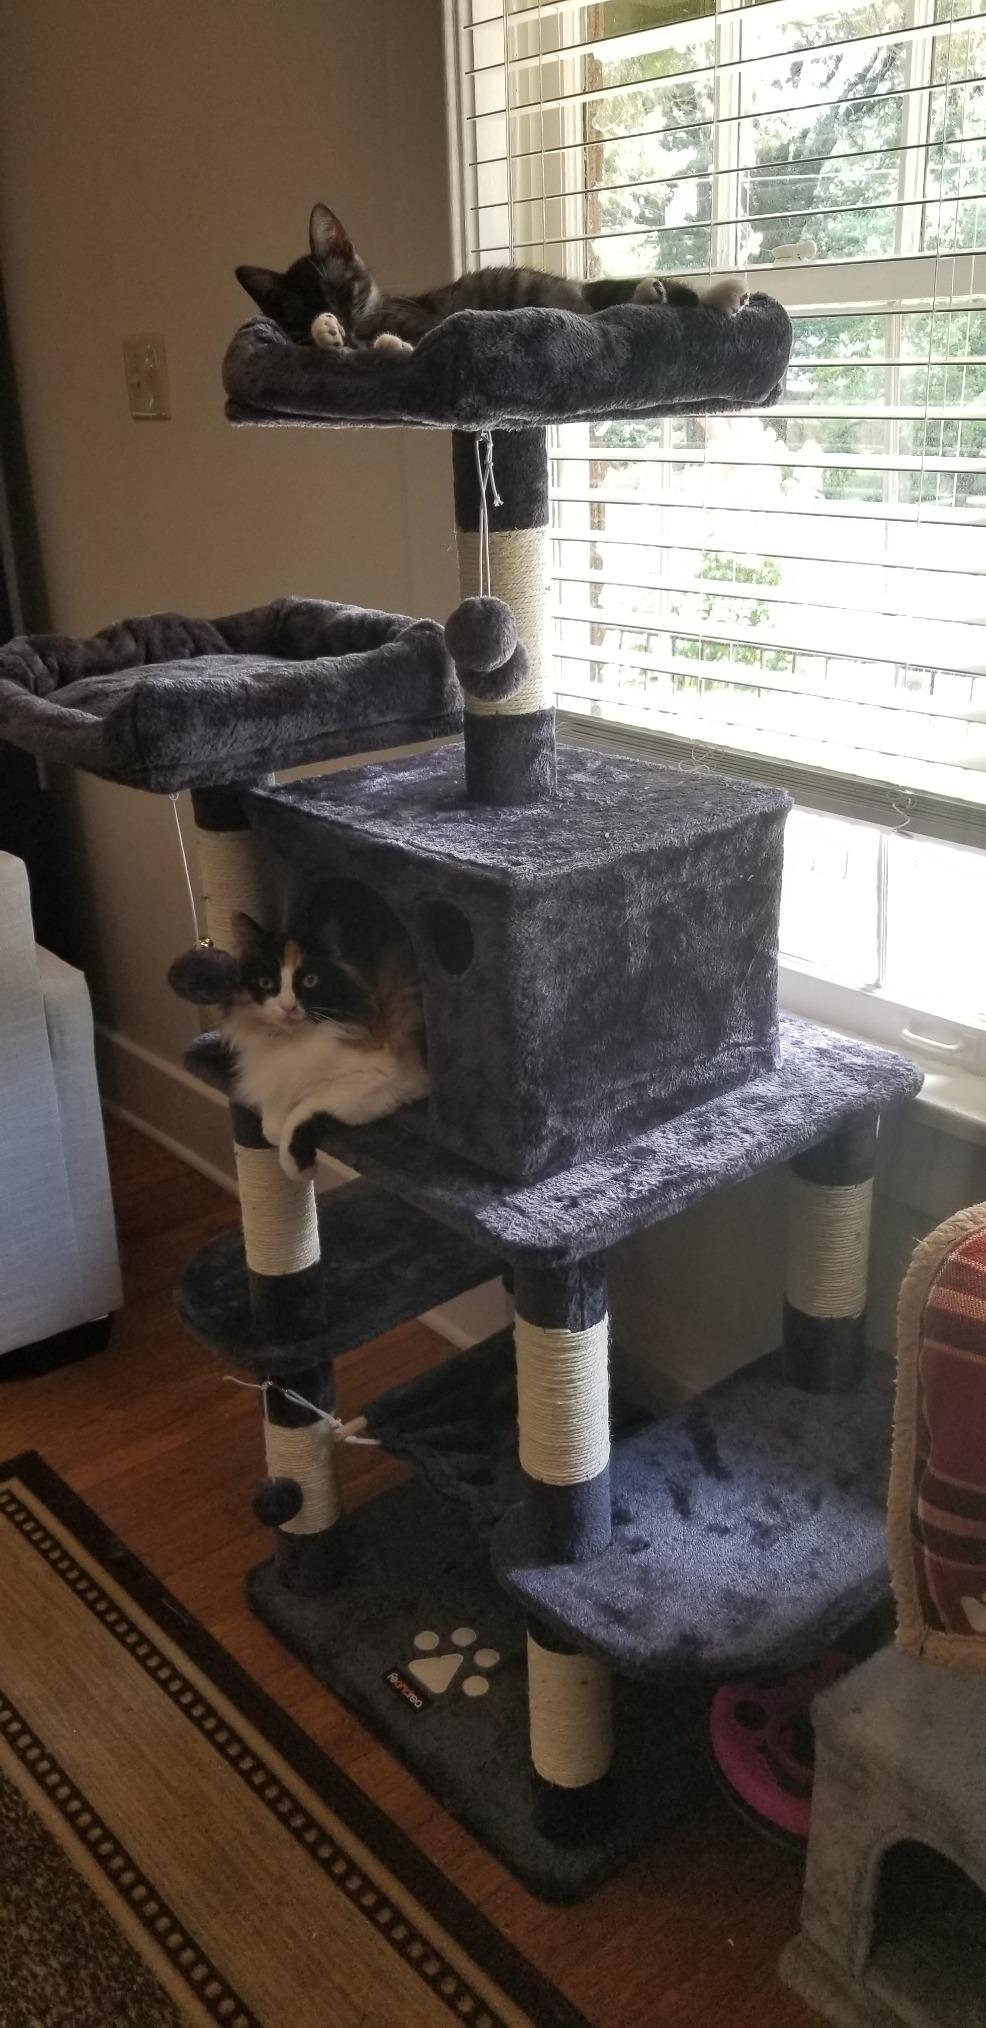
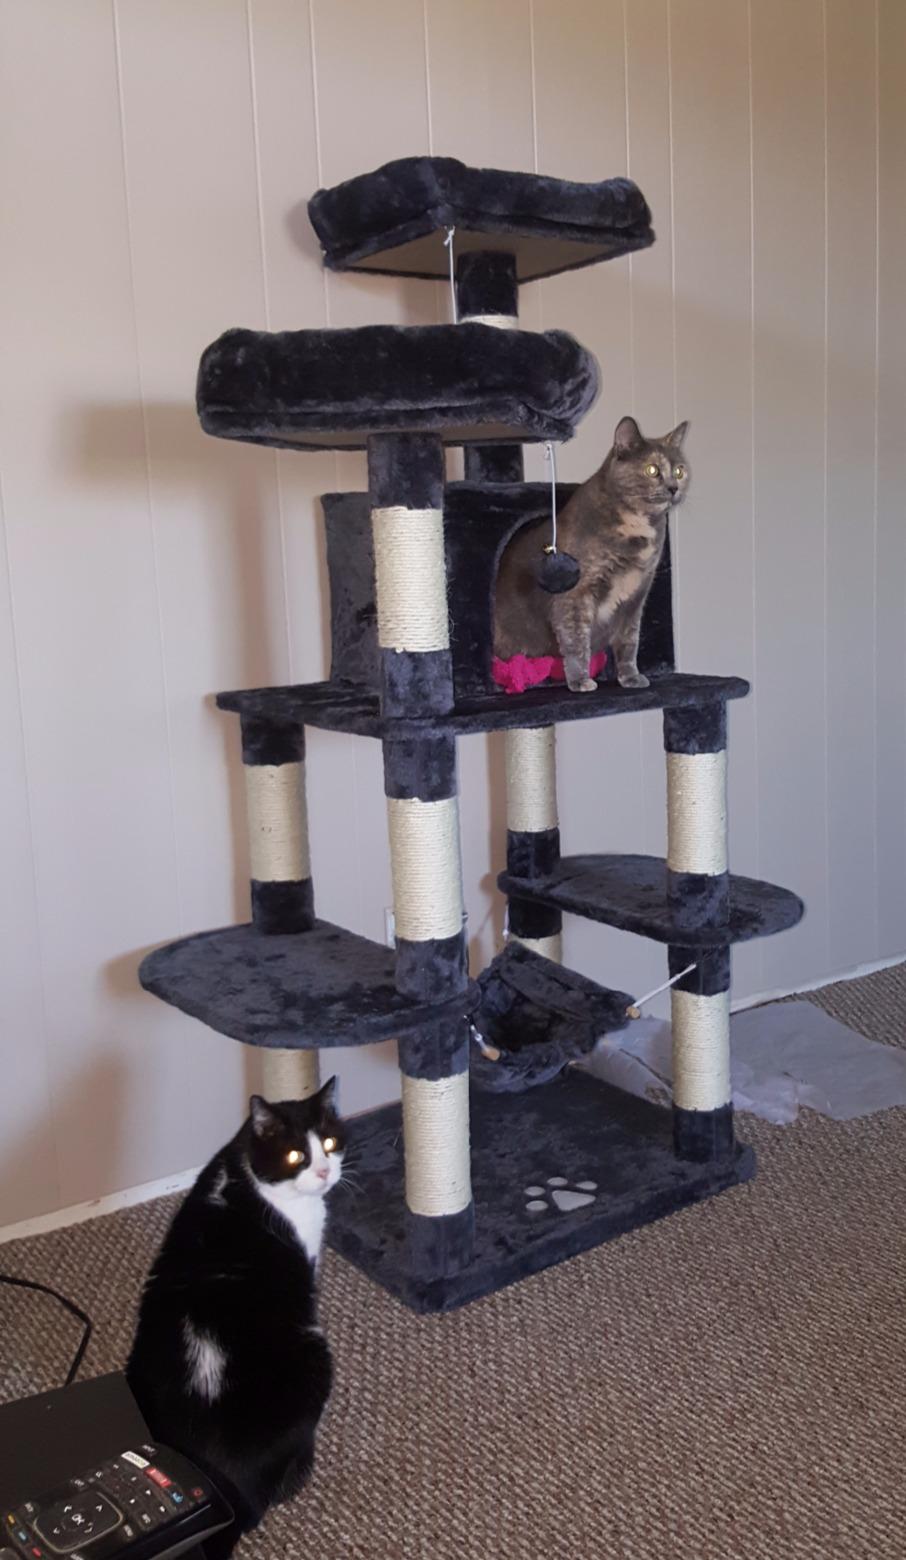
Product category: items_cat tree
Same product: yes